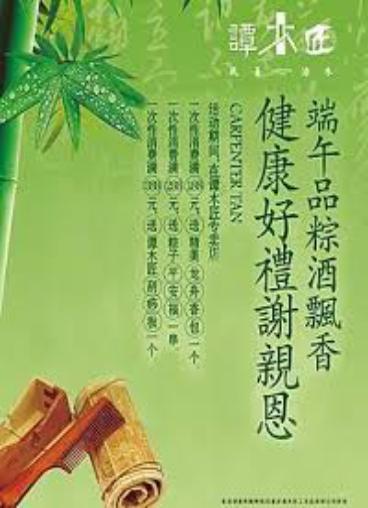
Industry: Necessities